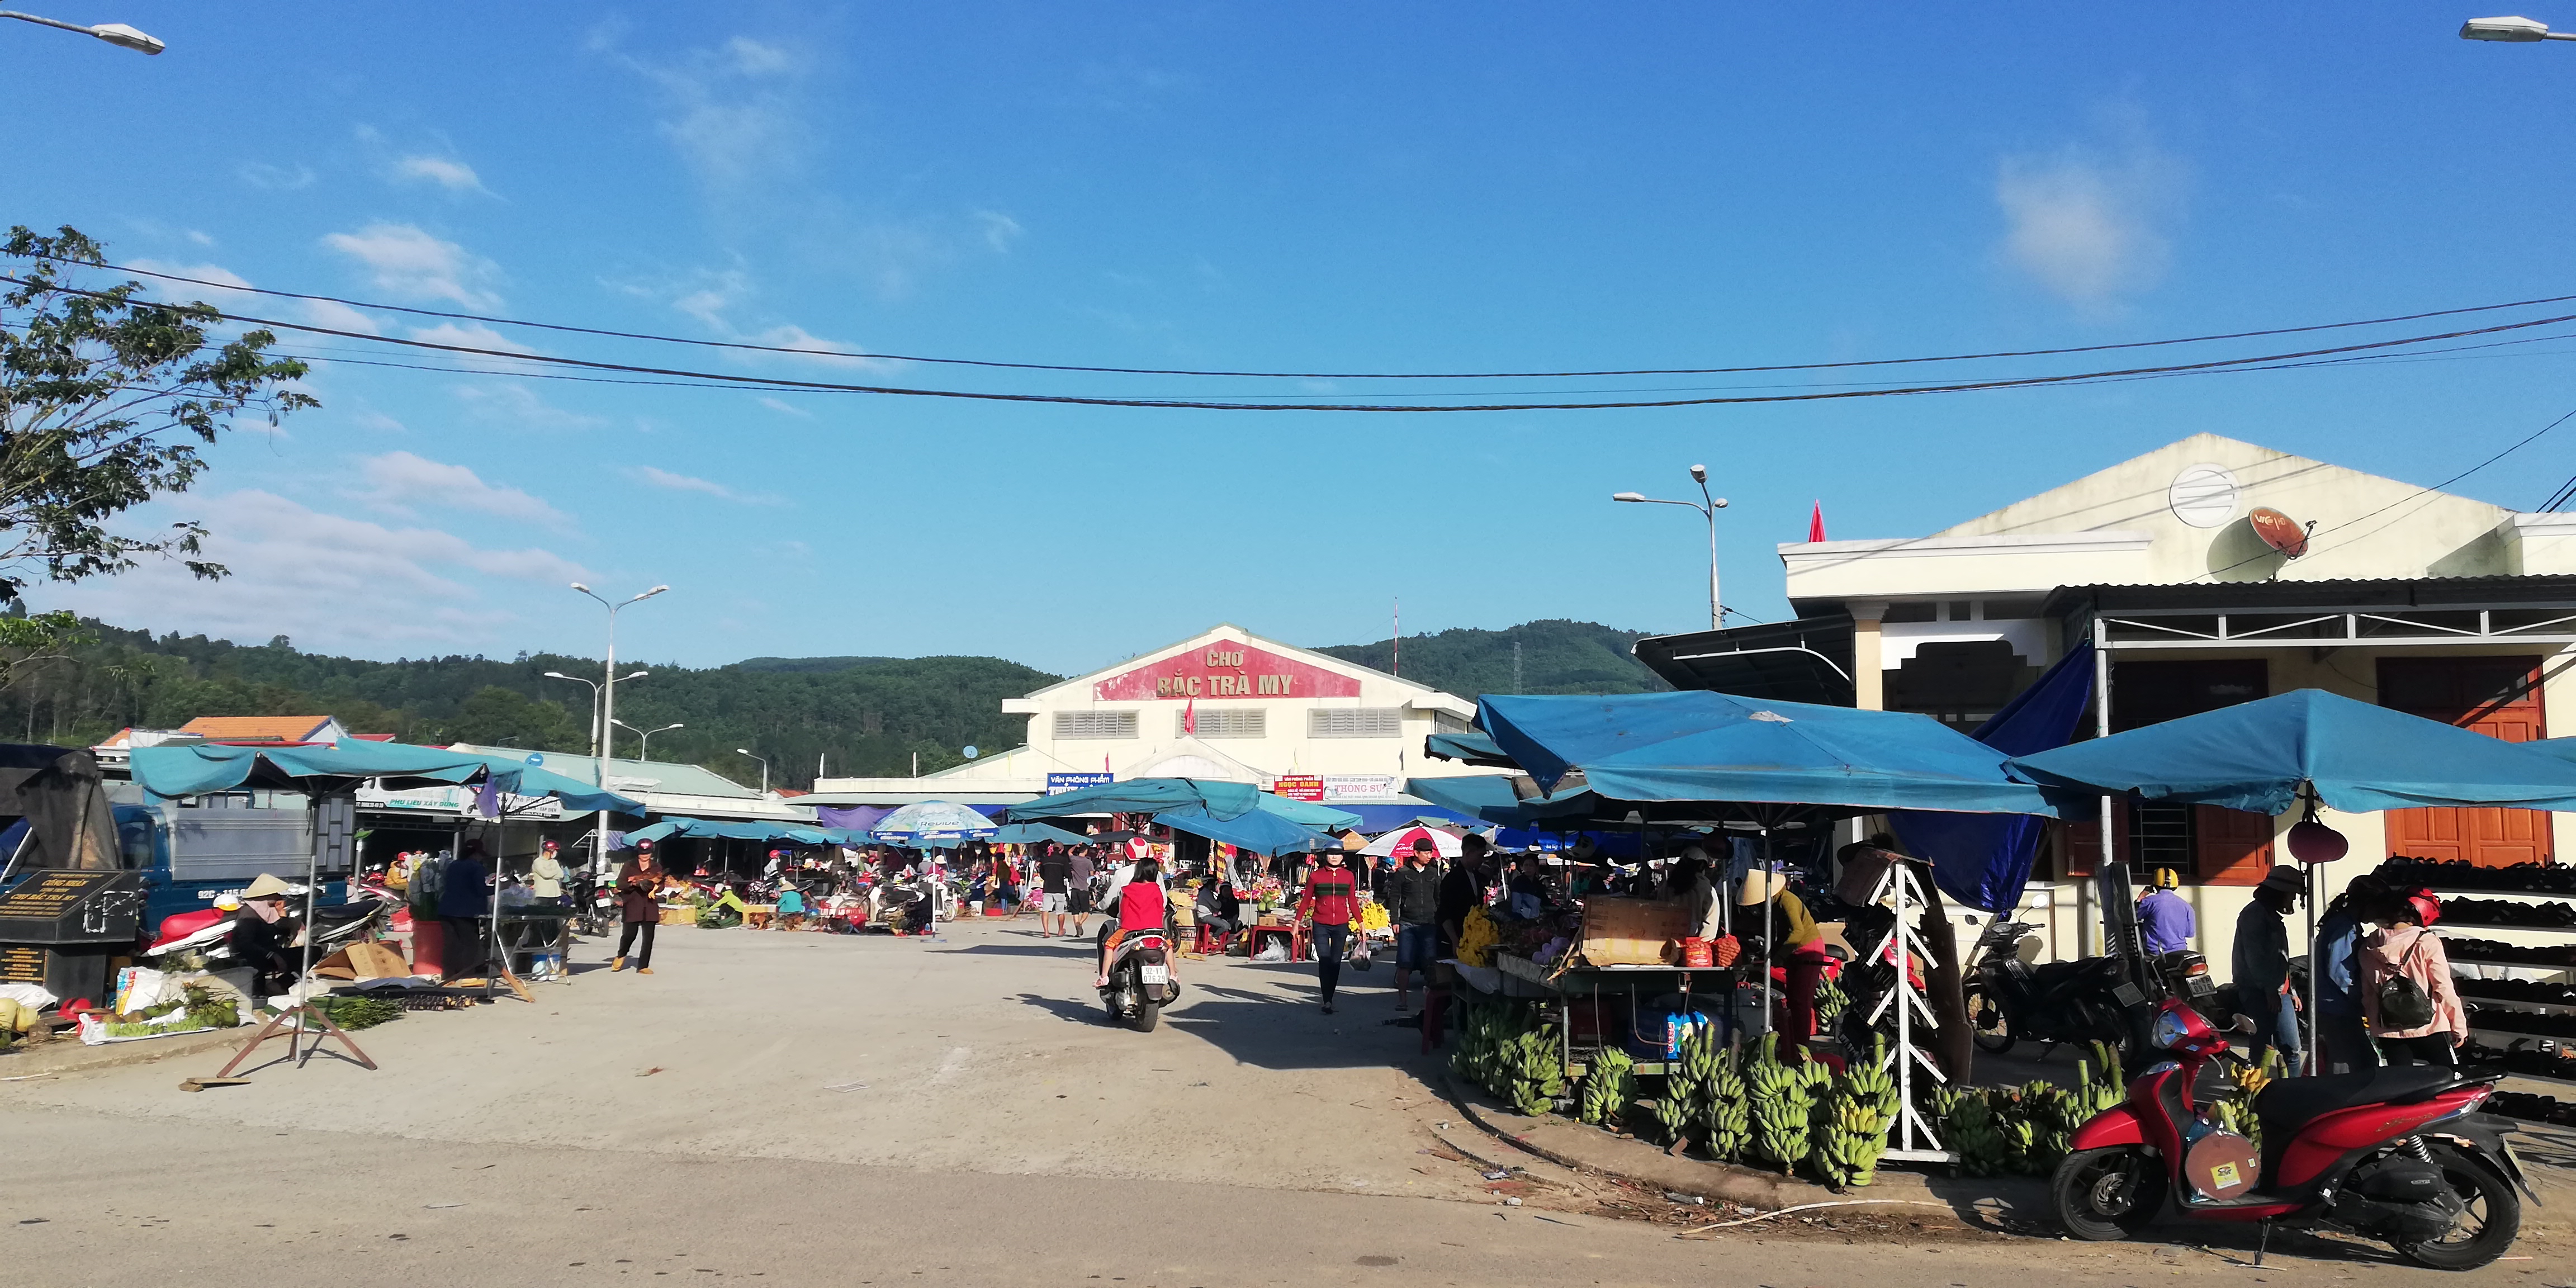
natural, marketplace, market, public space, town, bazaar, human settlement, sky, city, tourism, vacation, stall, fair, building, cloud, crowd, travel, mountain, road, vehicle, street